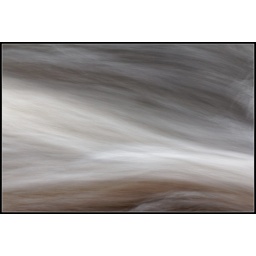
Closeup long exposure shot of water flowing around stones in the Eas Chuil river